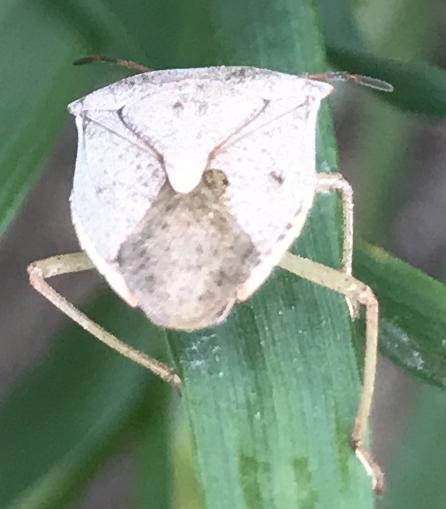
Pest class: stink_bug